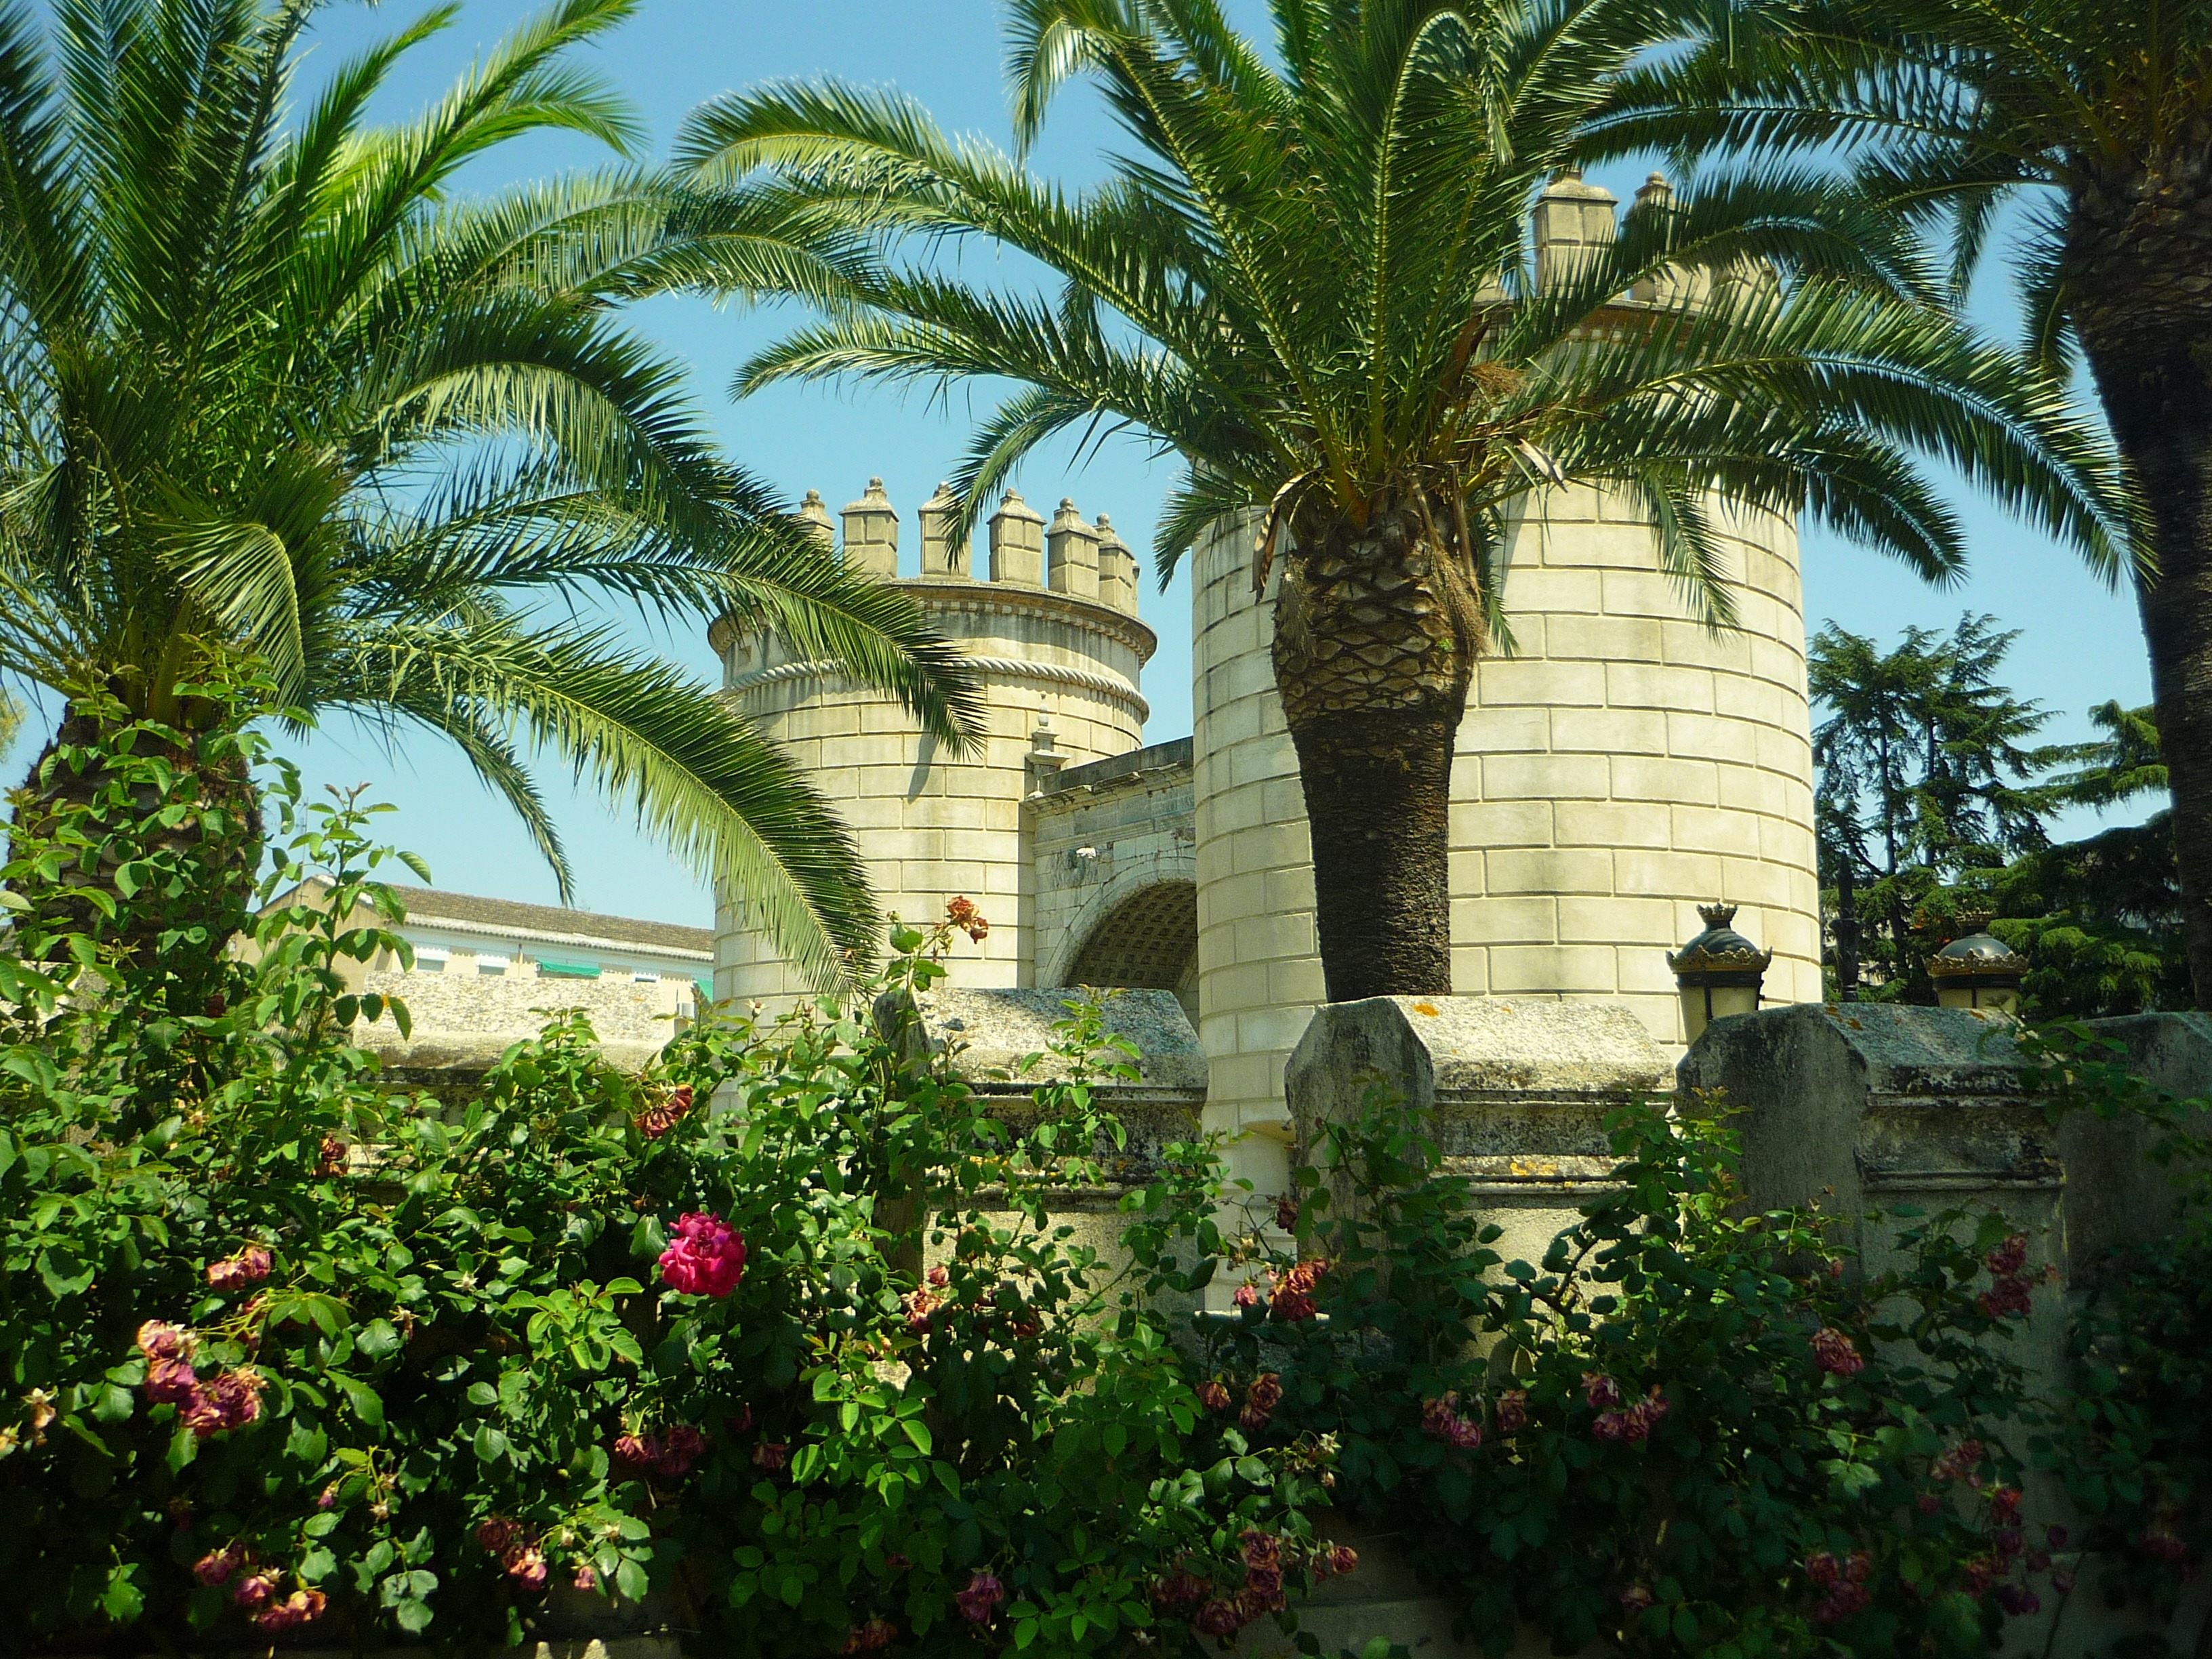
tree, plant, villa, flower, building, wall, vacation, jungle, shadow, botany, garden, door, spain, resort, towers, plantation, renaissance, arc, gardens, revival, estate, palms, tropics, hacienda, torres, cords, battlements, badajoz, woody plant, arecales, palm family, cylindrical, casetones, palm door